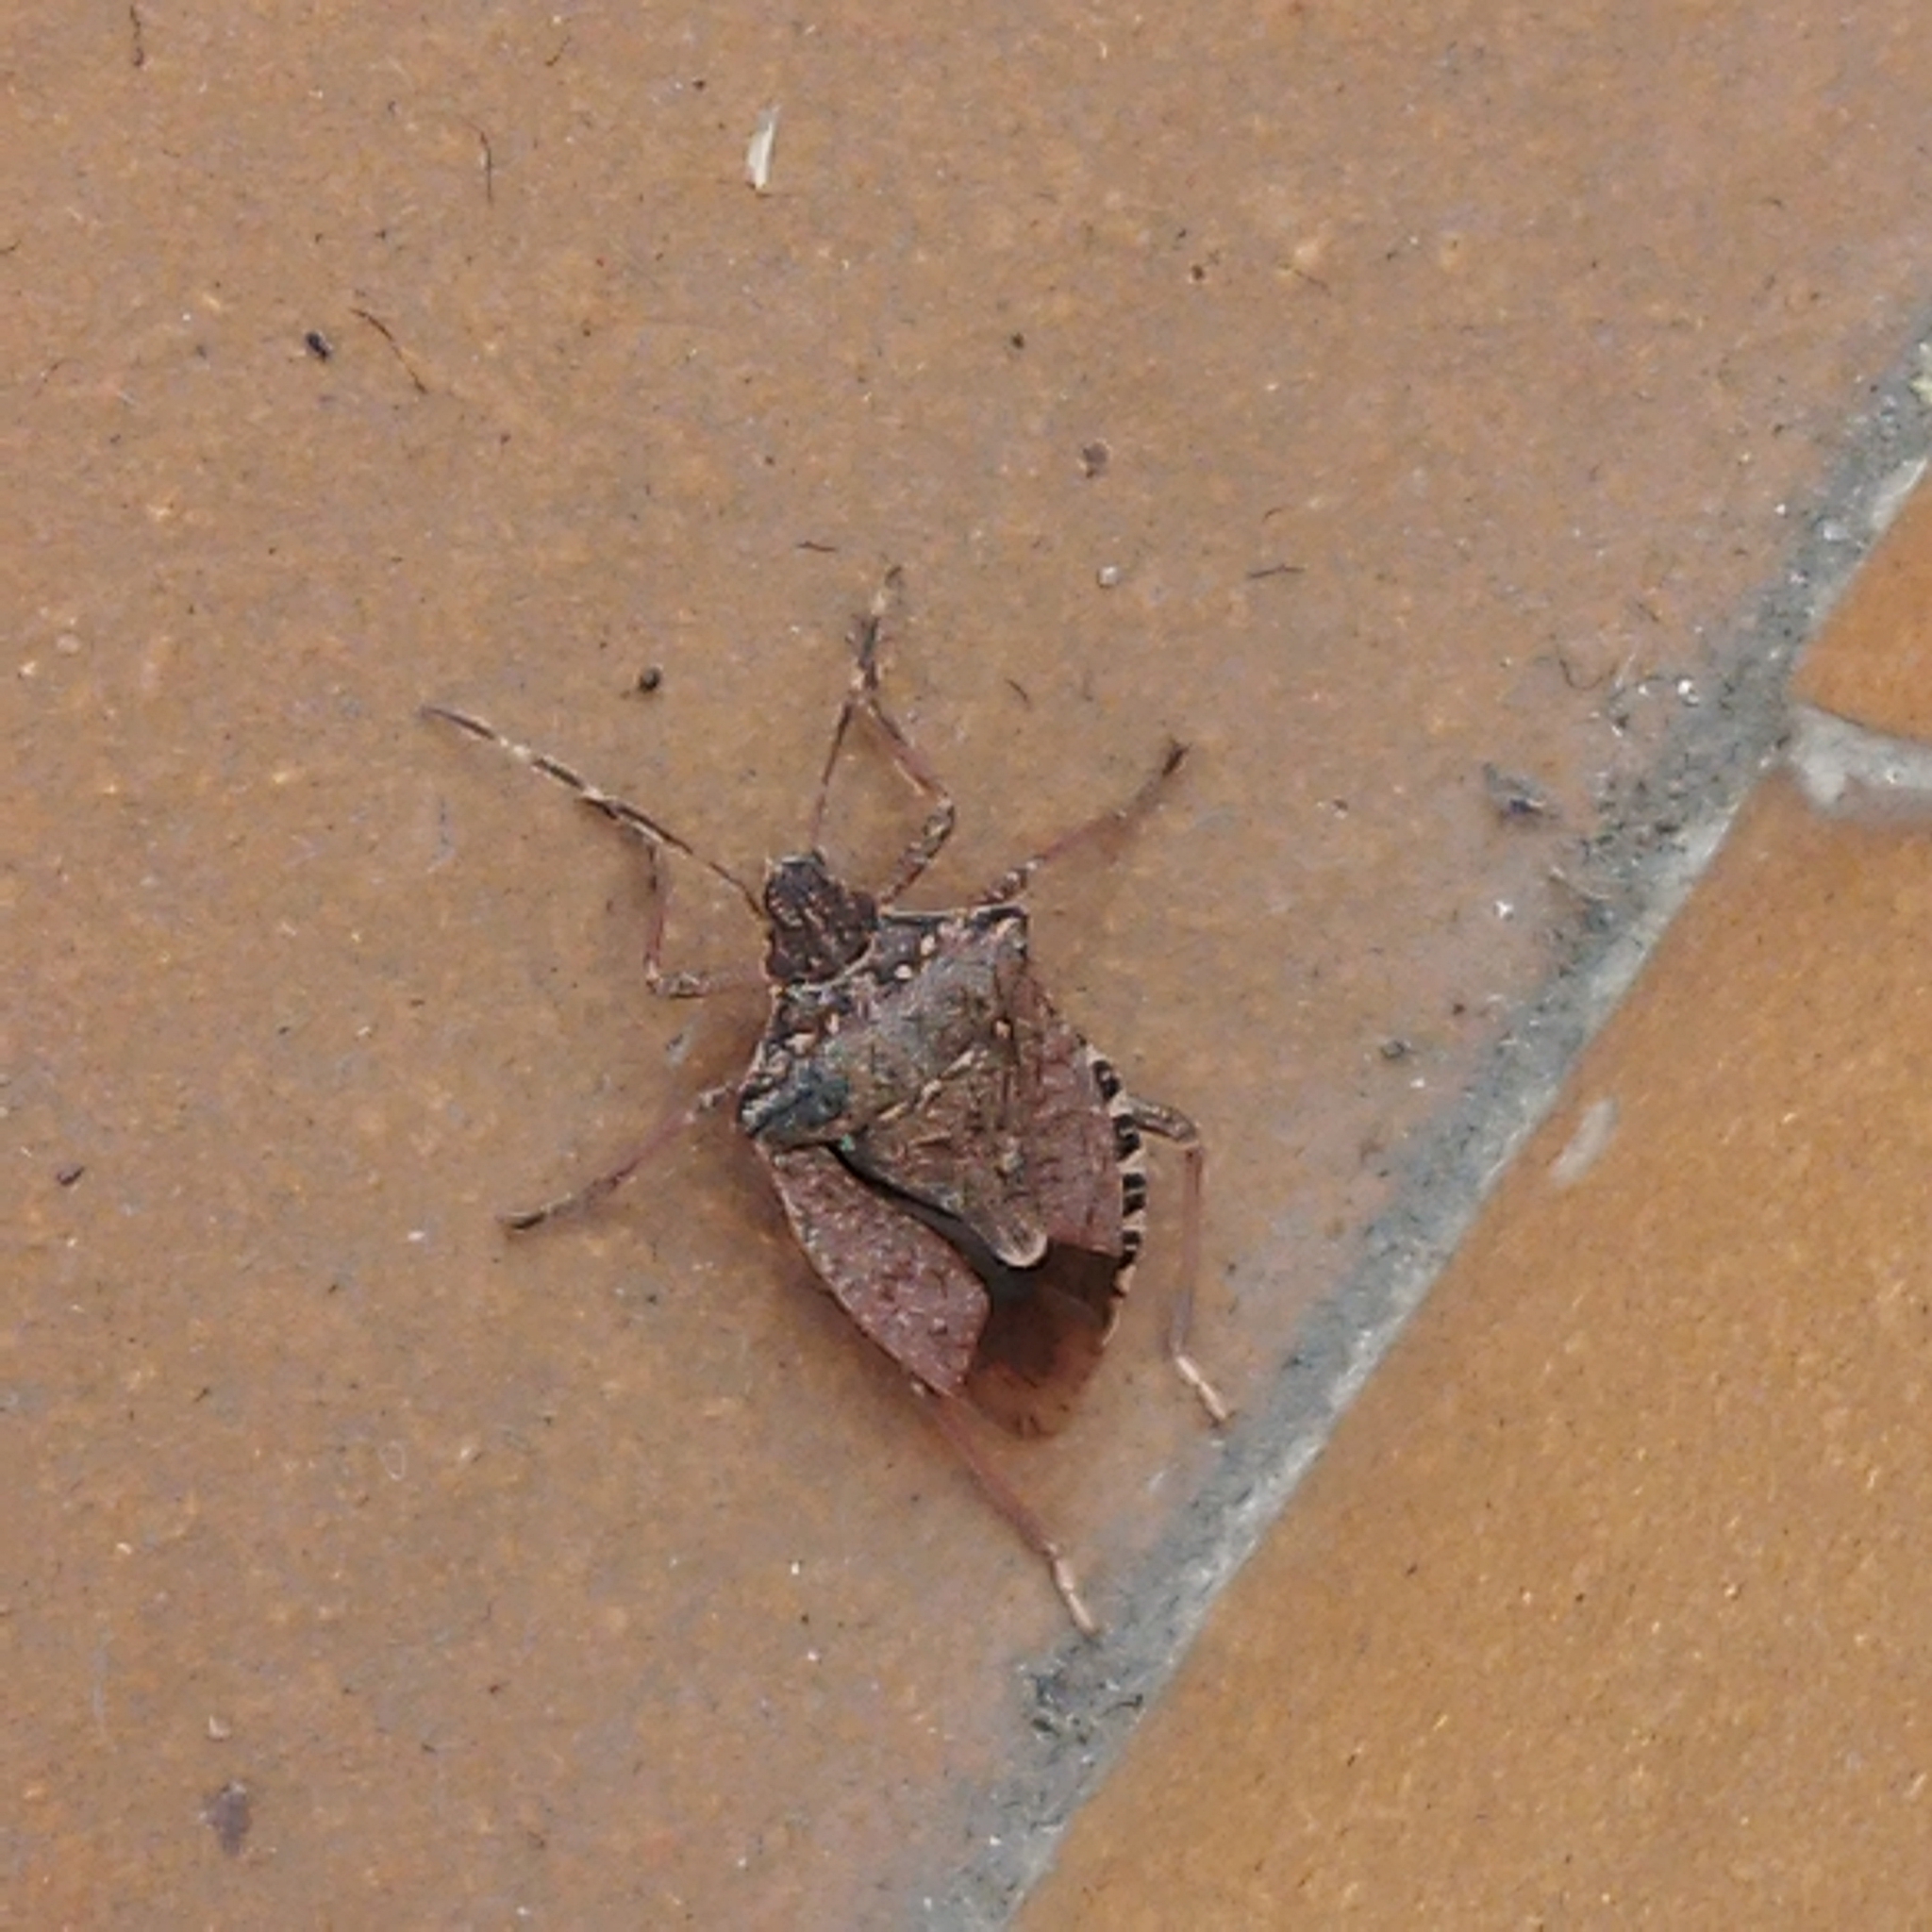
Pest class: stink_bug